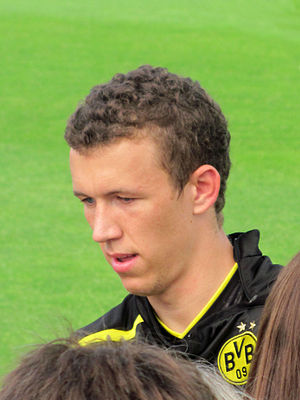
Ivan Perišić
Ivan Perišić er en kroatisk fodboldspiller. Han spiller for bayern münchen i den tyske bundesliga